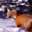
Label: fox